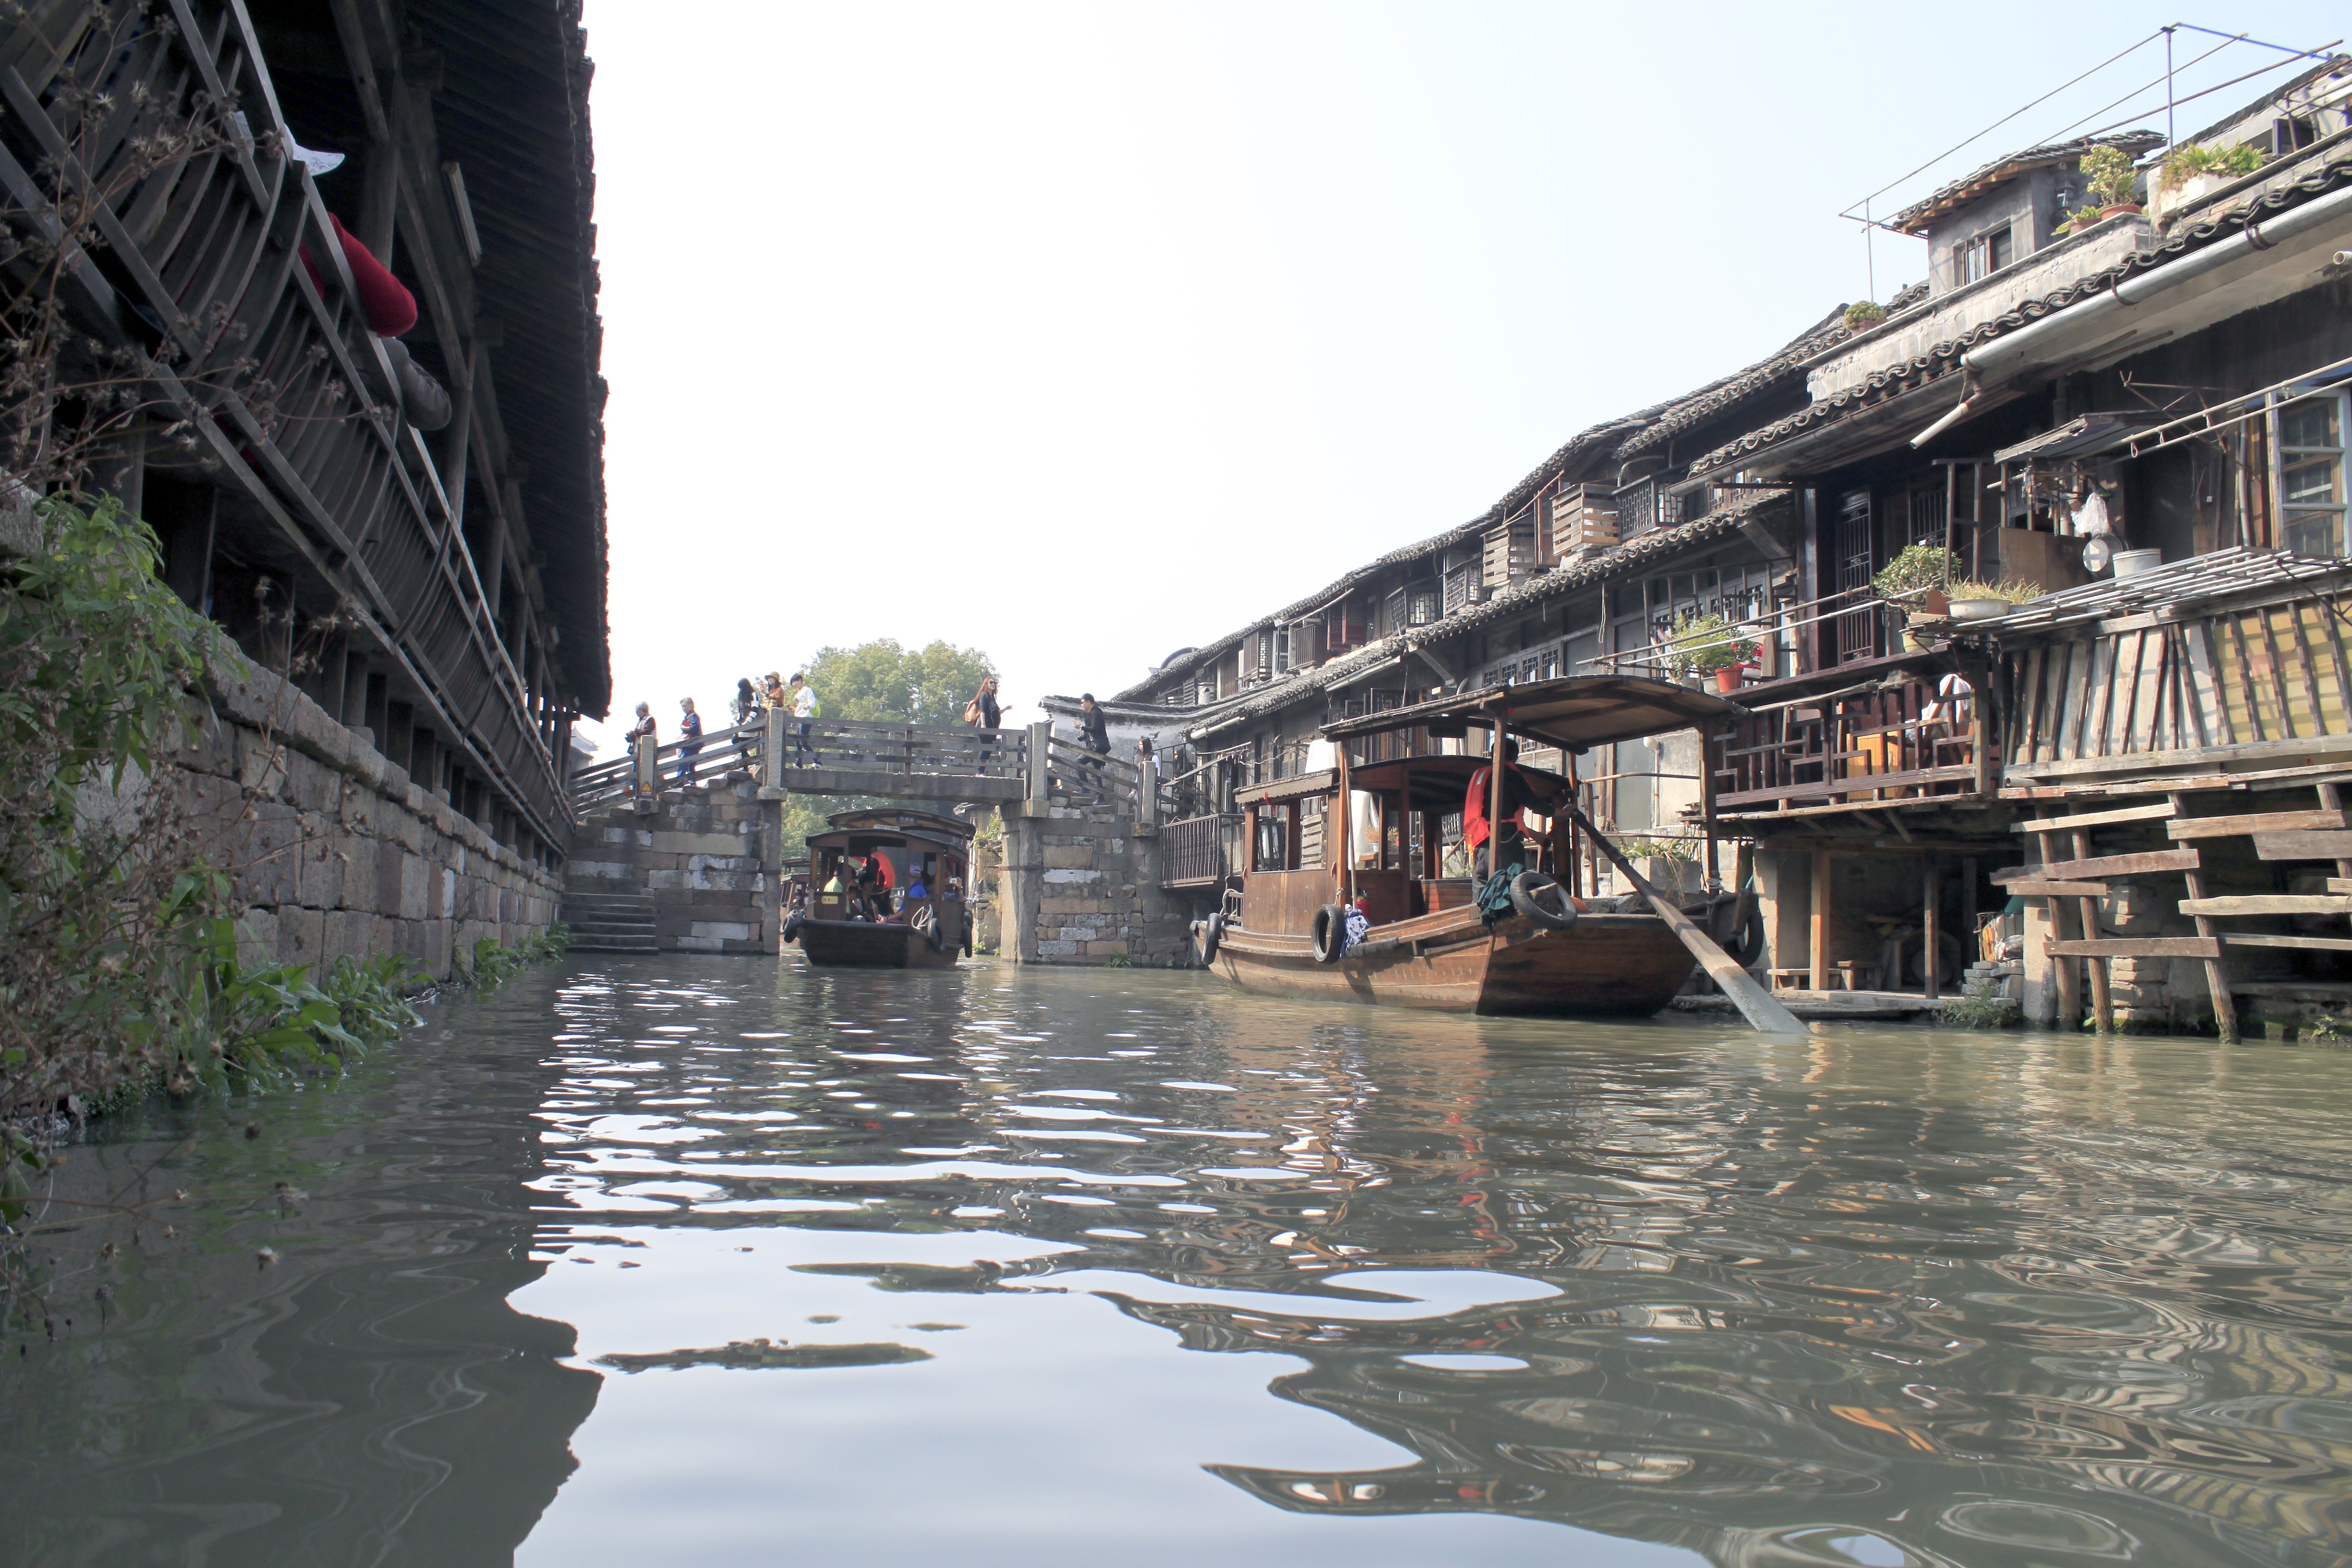
landscape, water, outdoor, architecture, boat, bridge, view, old, river, canal, country, travel, chinese, reflection, vehicle, asia, landmark, tourism, waterway, boating, culture, channel, china, traditional, east, landform